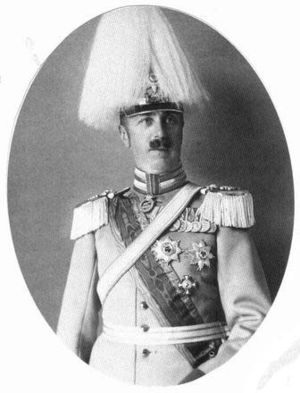
Aribert af Anhalt / Biografi / Regent i hertugdømmet Anhalt
Prins Aribert
Prins Aribert af Anhalt var en tysk prins, der tilhørte Huset Askanien og var søn af Hertug Frederik 1. af Anhalt. Fra september til november 1918 var han regent i det lille hertugdømme Anhalt i det centrale Tyskland på vegne af sin mindreårige nevø, Hertug Joachim Ernst.